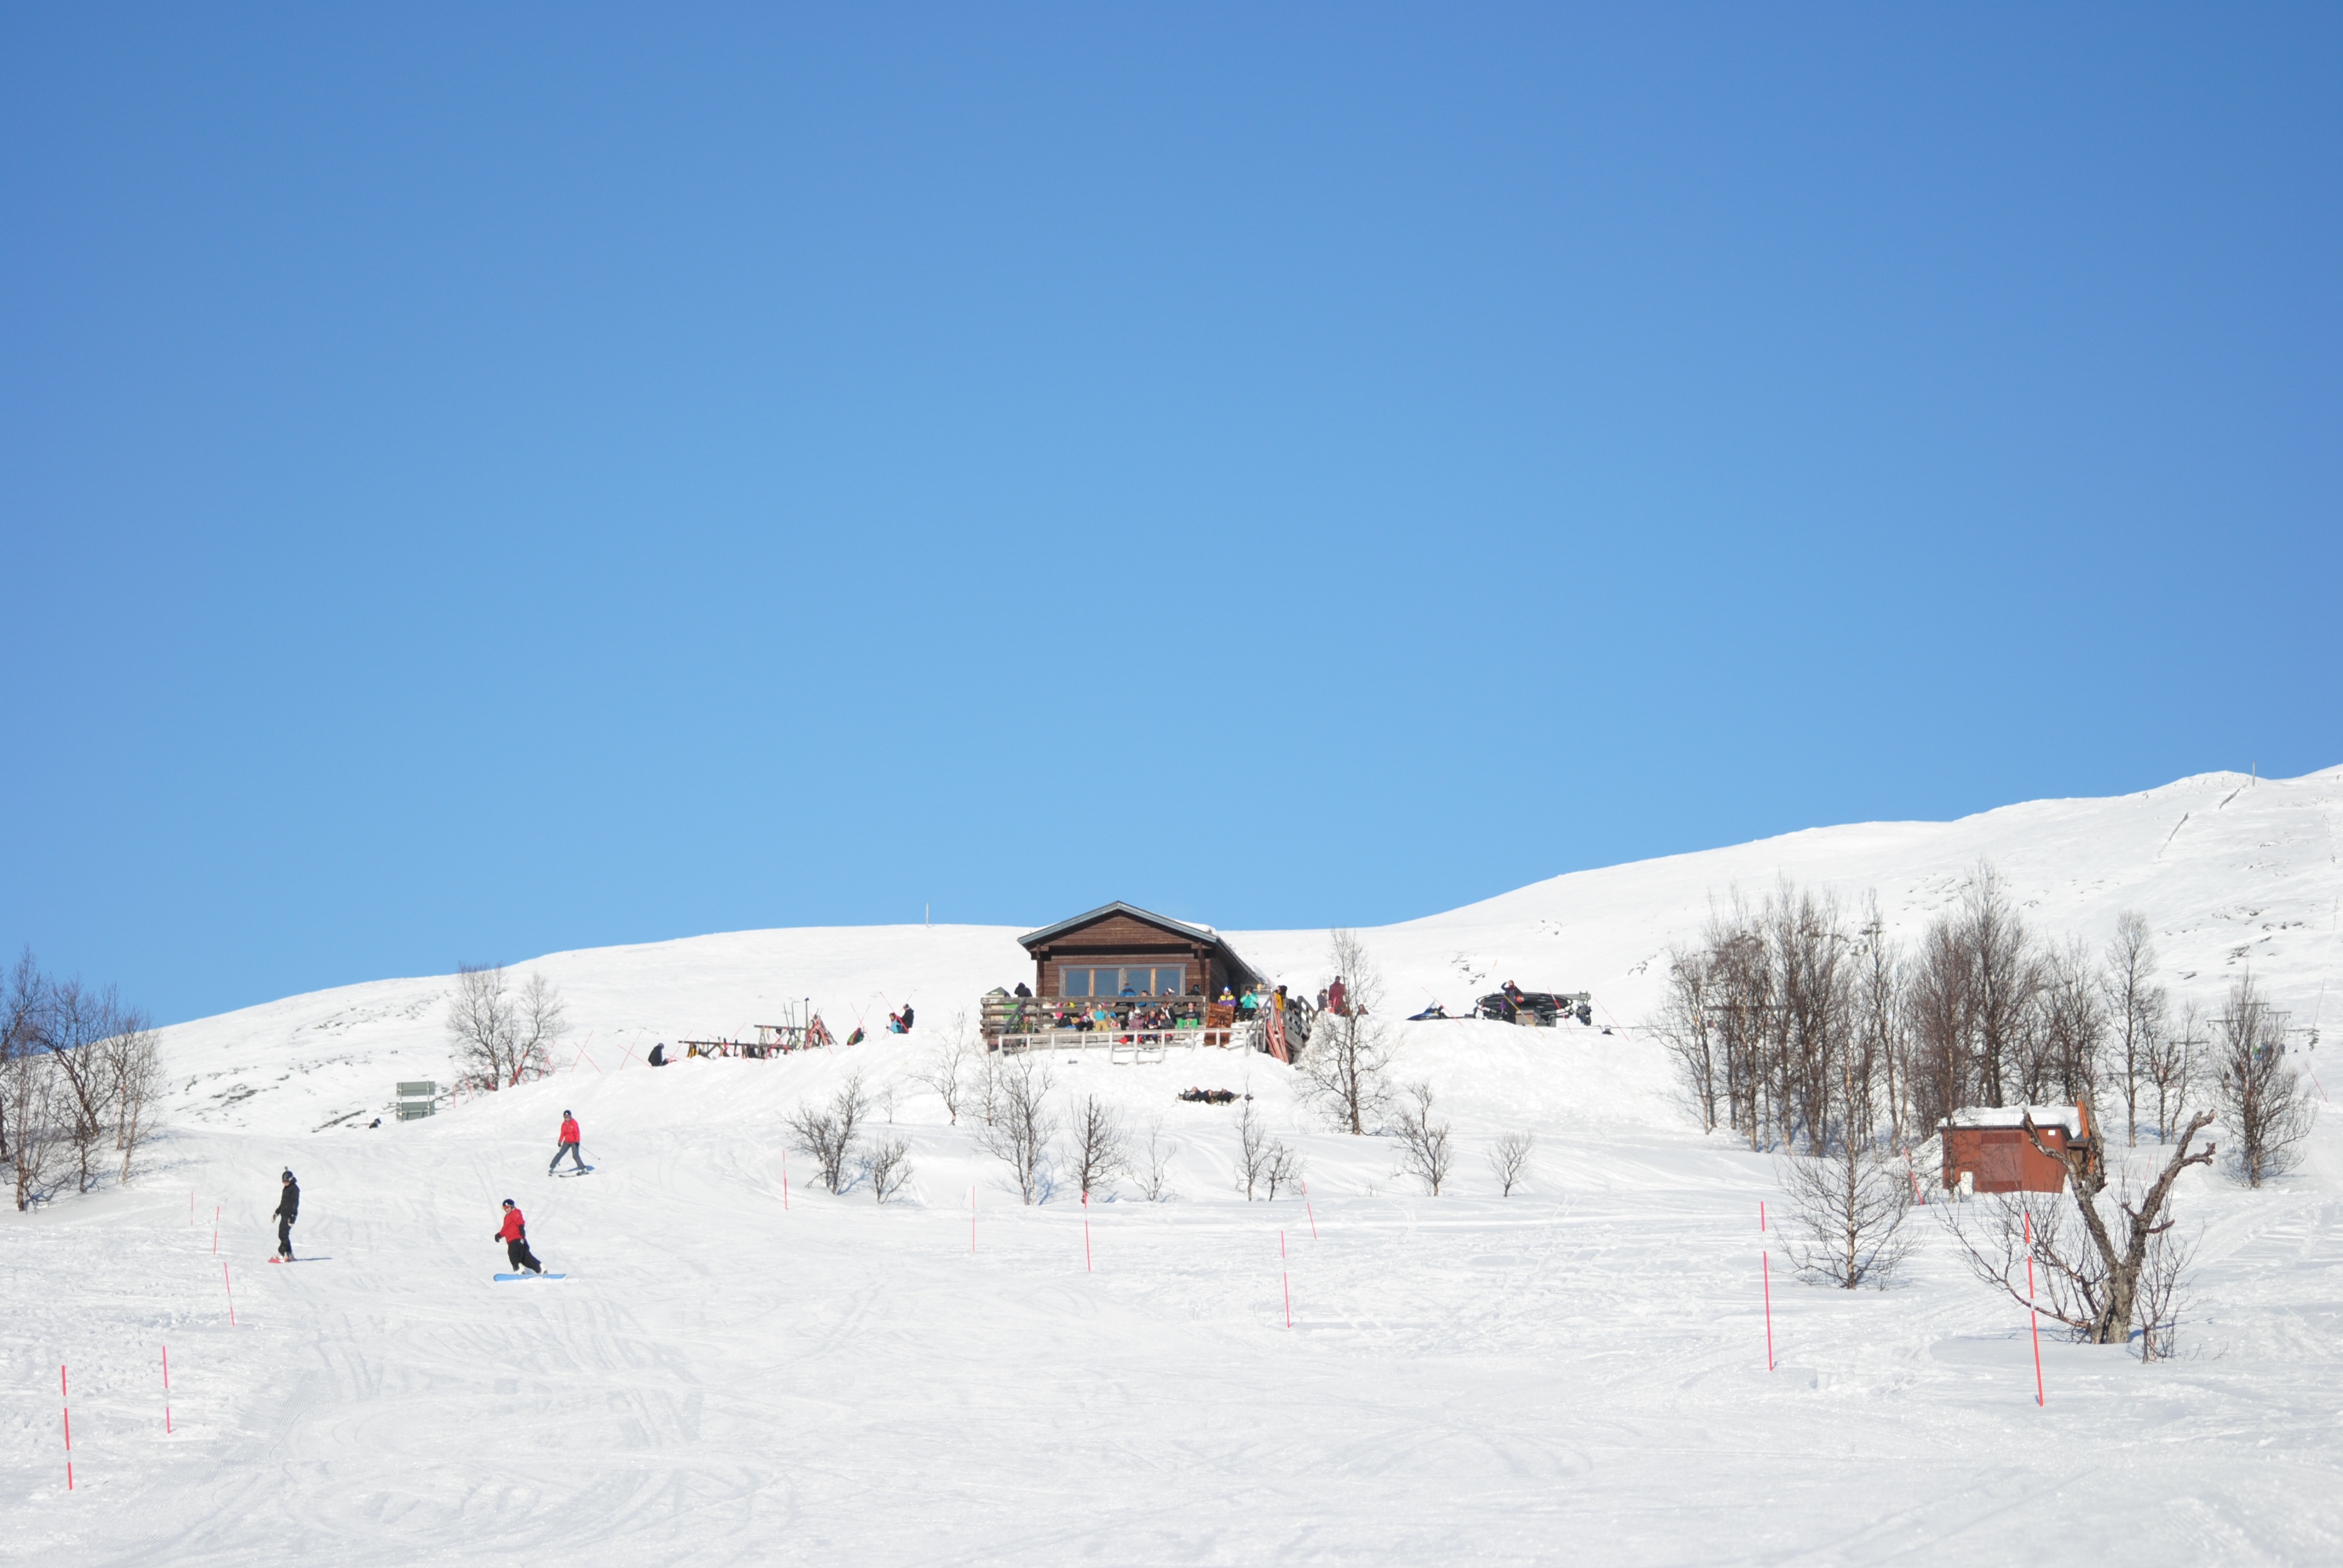
mountain, snow, winter, cafe, sunshine, white, mountain range, alpine, skiing, mountain top, sports equipment, blue sky, winter sport, sports, resort, ski, sweden, footwear, landscapes, views, winter magic, piste, himmel, fells, snow landscape, ski touring, nordic skiing, ski mountaineering, ski equipment, norrland, swedish mountains, alpine skiing, geological phenomenon, hemavan, real mountains, swedish mountain, king top